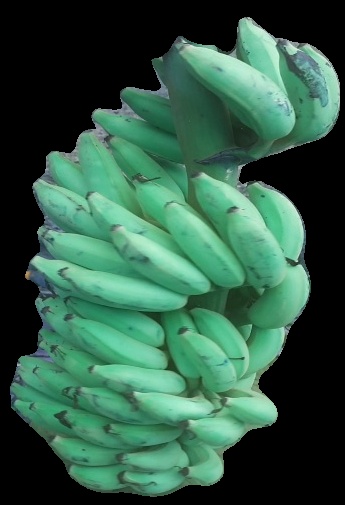
Variety: elakki-bale
Grade: grade2